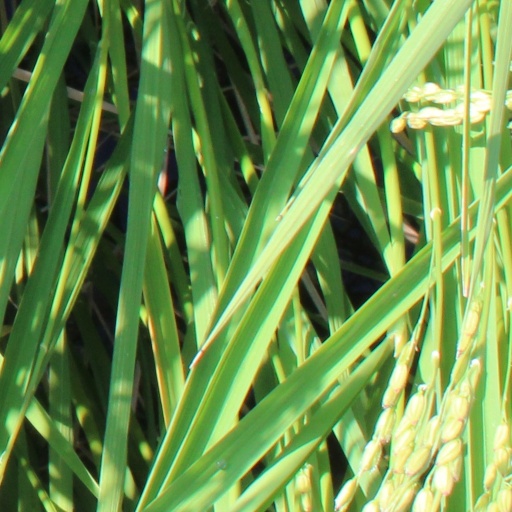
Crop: rice